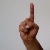
The image shows a hand gesture representing the letter 'D' in Indian Sign Language.